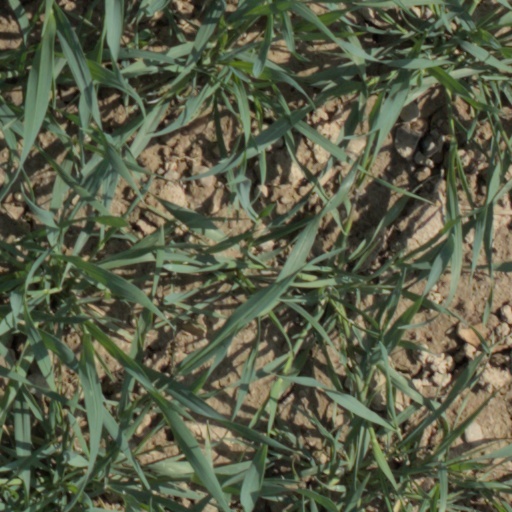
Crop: wheat